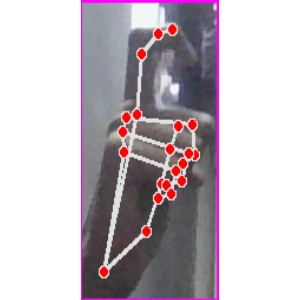
अक्षर: ट